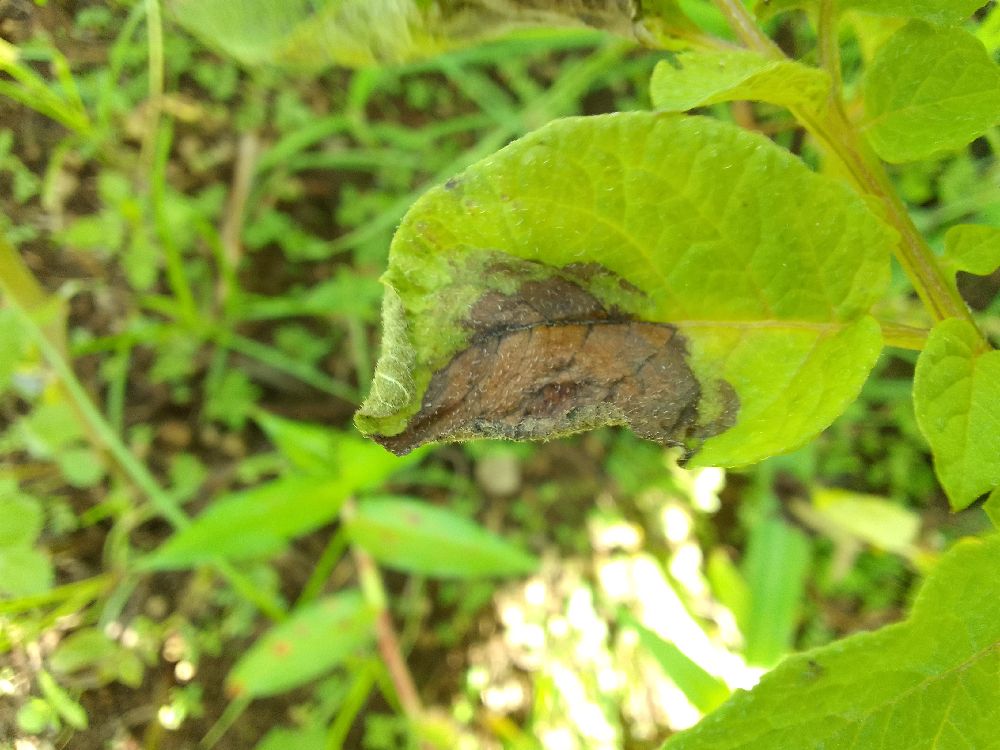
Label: Late blight